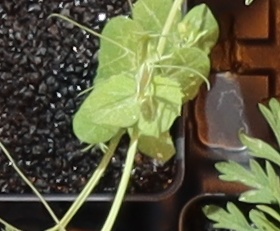
Label: Field Pea